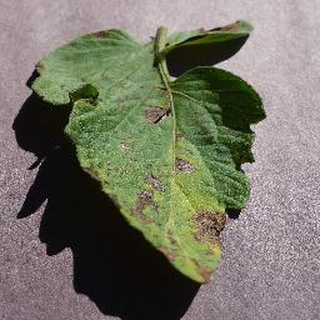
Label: tomato_early_blight